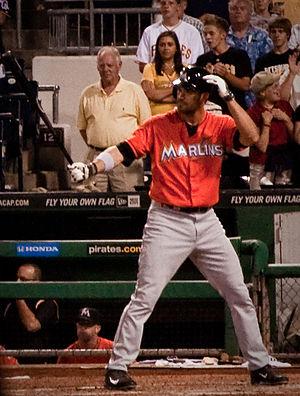
La saison 2014 des Marlins de Miami est la 22ᵉ saison en Ligue majeure de baseball pour cette franchise.
Garrett Thomas Jones est un joueur de premier but et voltigeur de baseball.